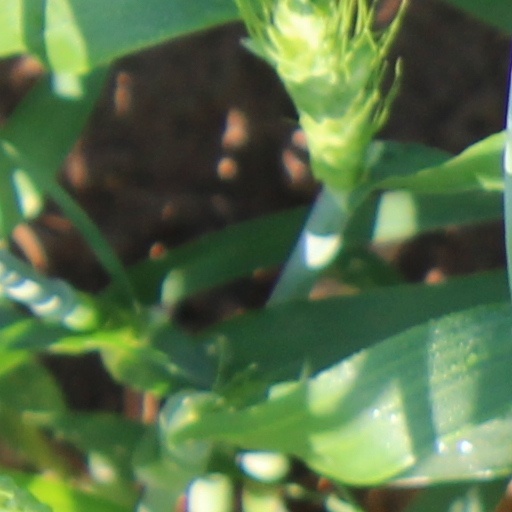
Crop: wheat